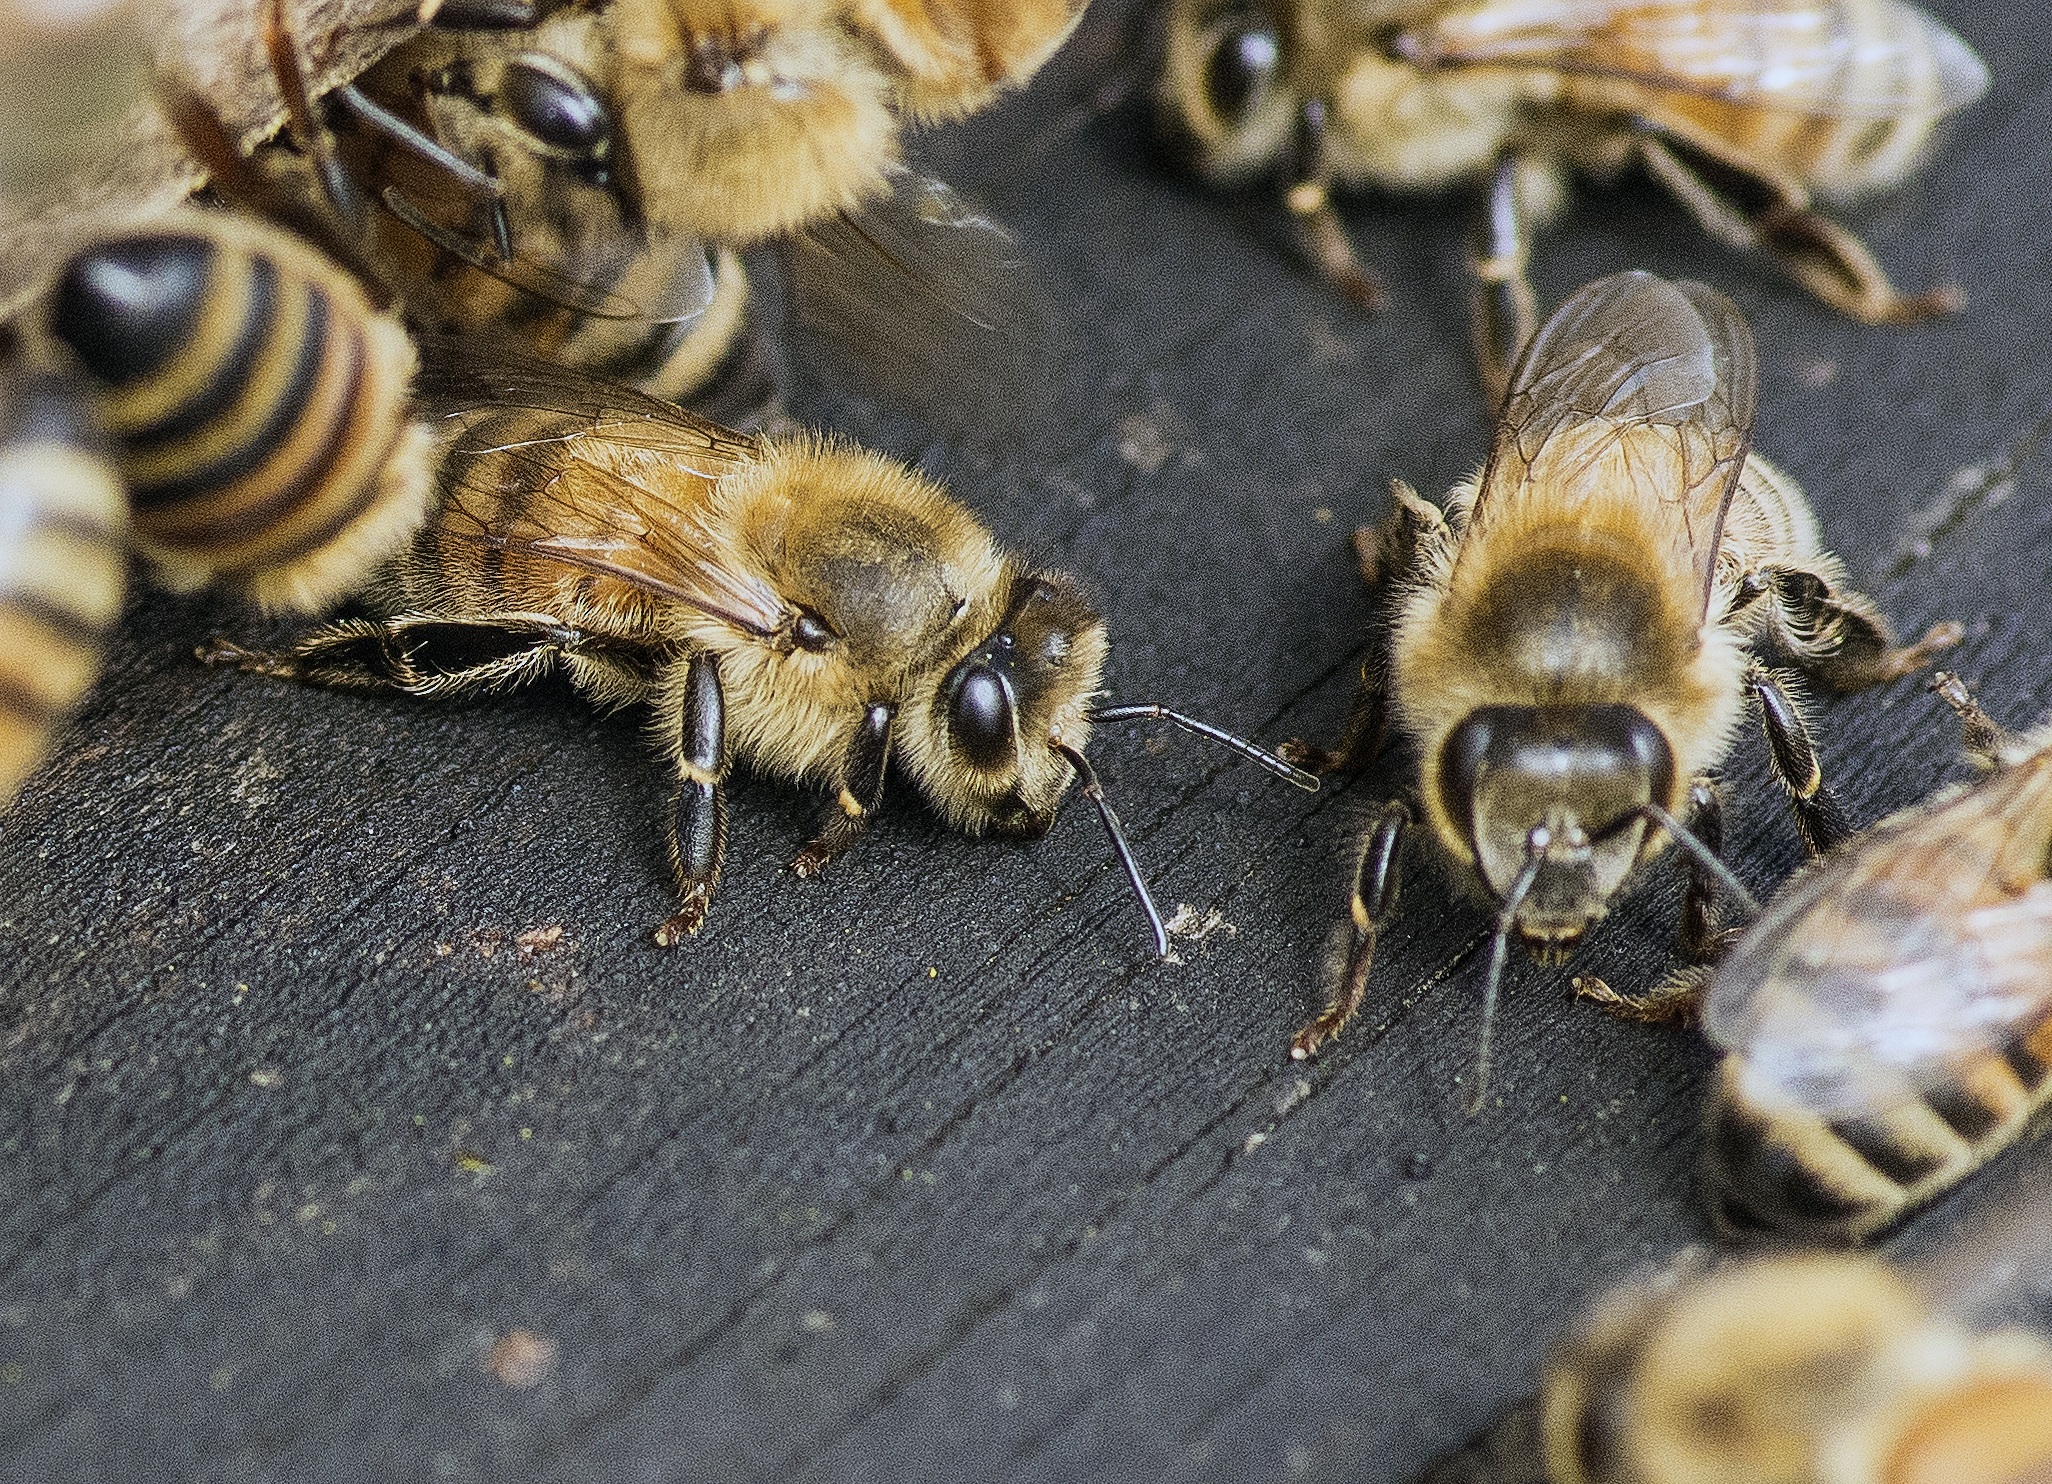
nature, animal, honey, wildlife, pollen, pollination, insect, fauna, invertebrate, close up, bee, hornet, nectar, buzz, macro photography, arthropod, honey bee, buzzing, pollinator, membrane winged insect